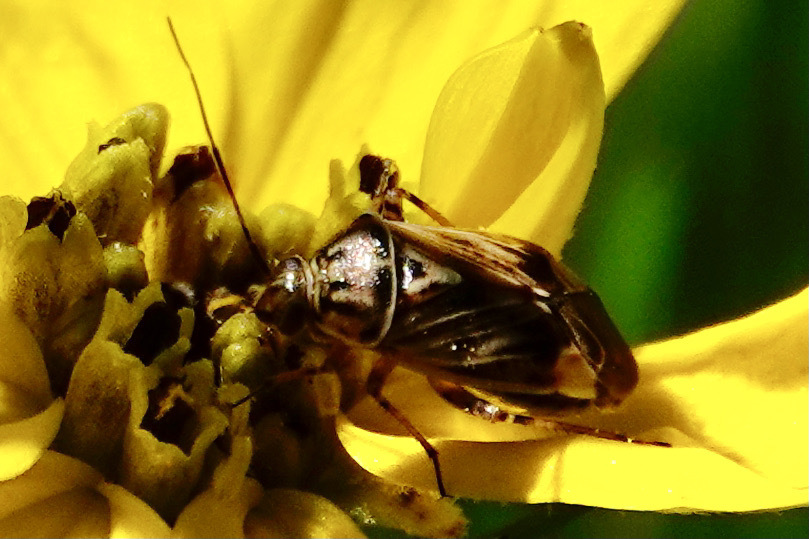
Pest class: lygus_bug